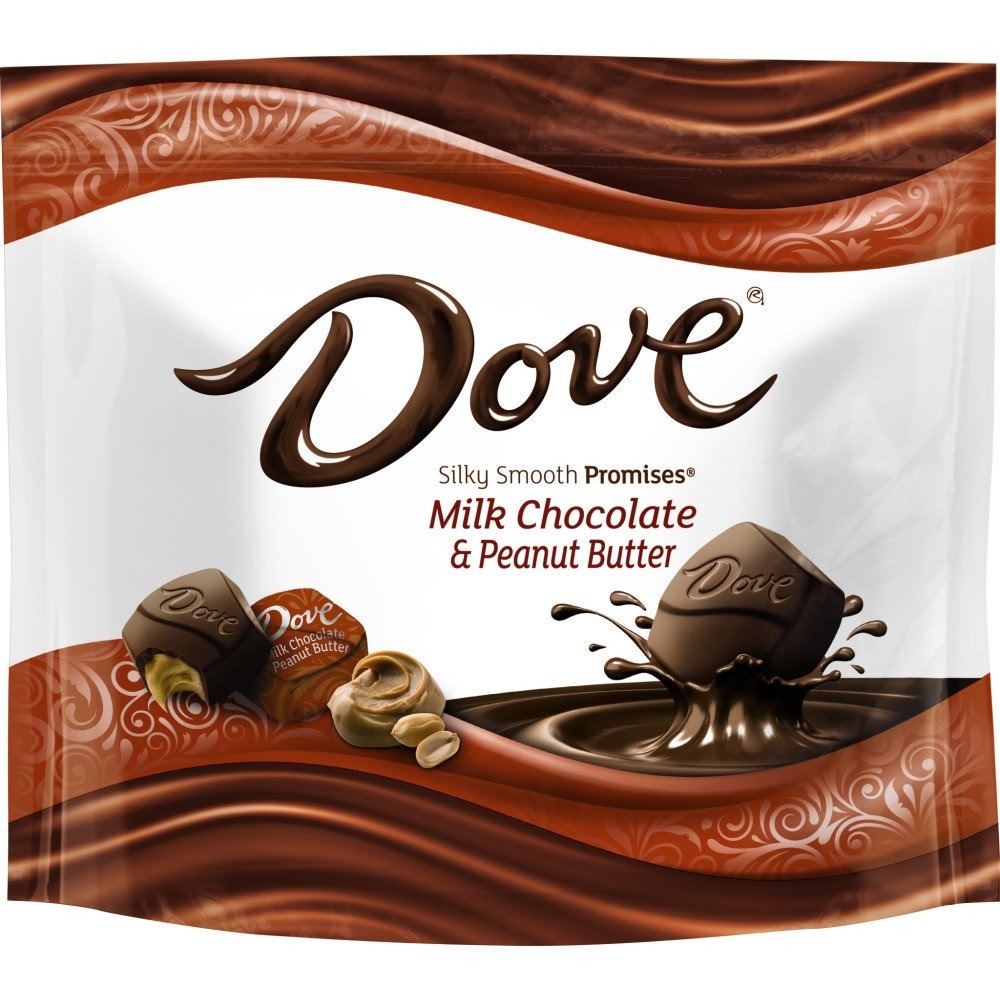
Item Name: Dove Promises Peanut Butter and Milk Chocolate Candy Bag, 7.61 Oz
Bullet Point 1: Contains one (1) 7.61 ounce bag of DOVE PROMISES Peanut Butter and Milk Chocolate Candies
Bullet Point 2: Made with creamy peanut butter and rich milk chocolate
Bullet Point 3: Each DOVE PROMISE is individually wrapped with a special message inscribed on the inside of the wrapper
Bullet Point 4: DOVE PROMISES Peanut Butter and Milk Chocolate Candies are perfect for sharing with friends and family
Bullet Point 5: Each bag has a resealable zipper for easy storage
Value: 7.6
Unit: Ounce

Price: 5.18